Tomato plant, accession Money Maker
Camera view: bottom (45 deg); turntable rotation: 90 degrees
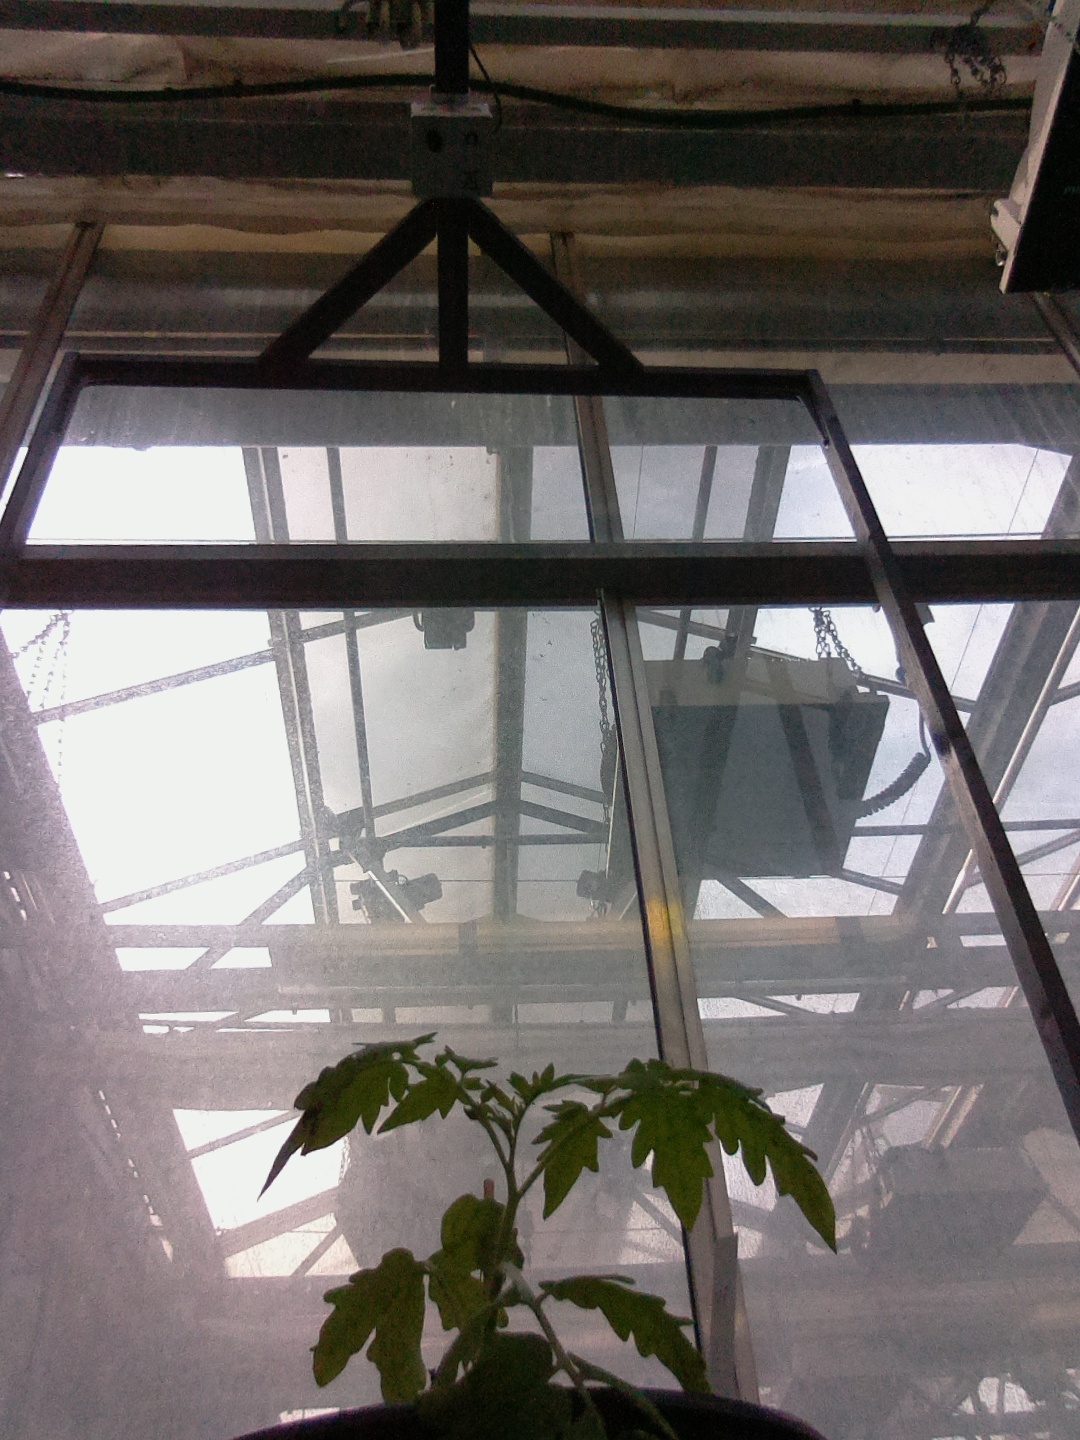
BBCH growth stage 13: 6 of true leaves visible